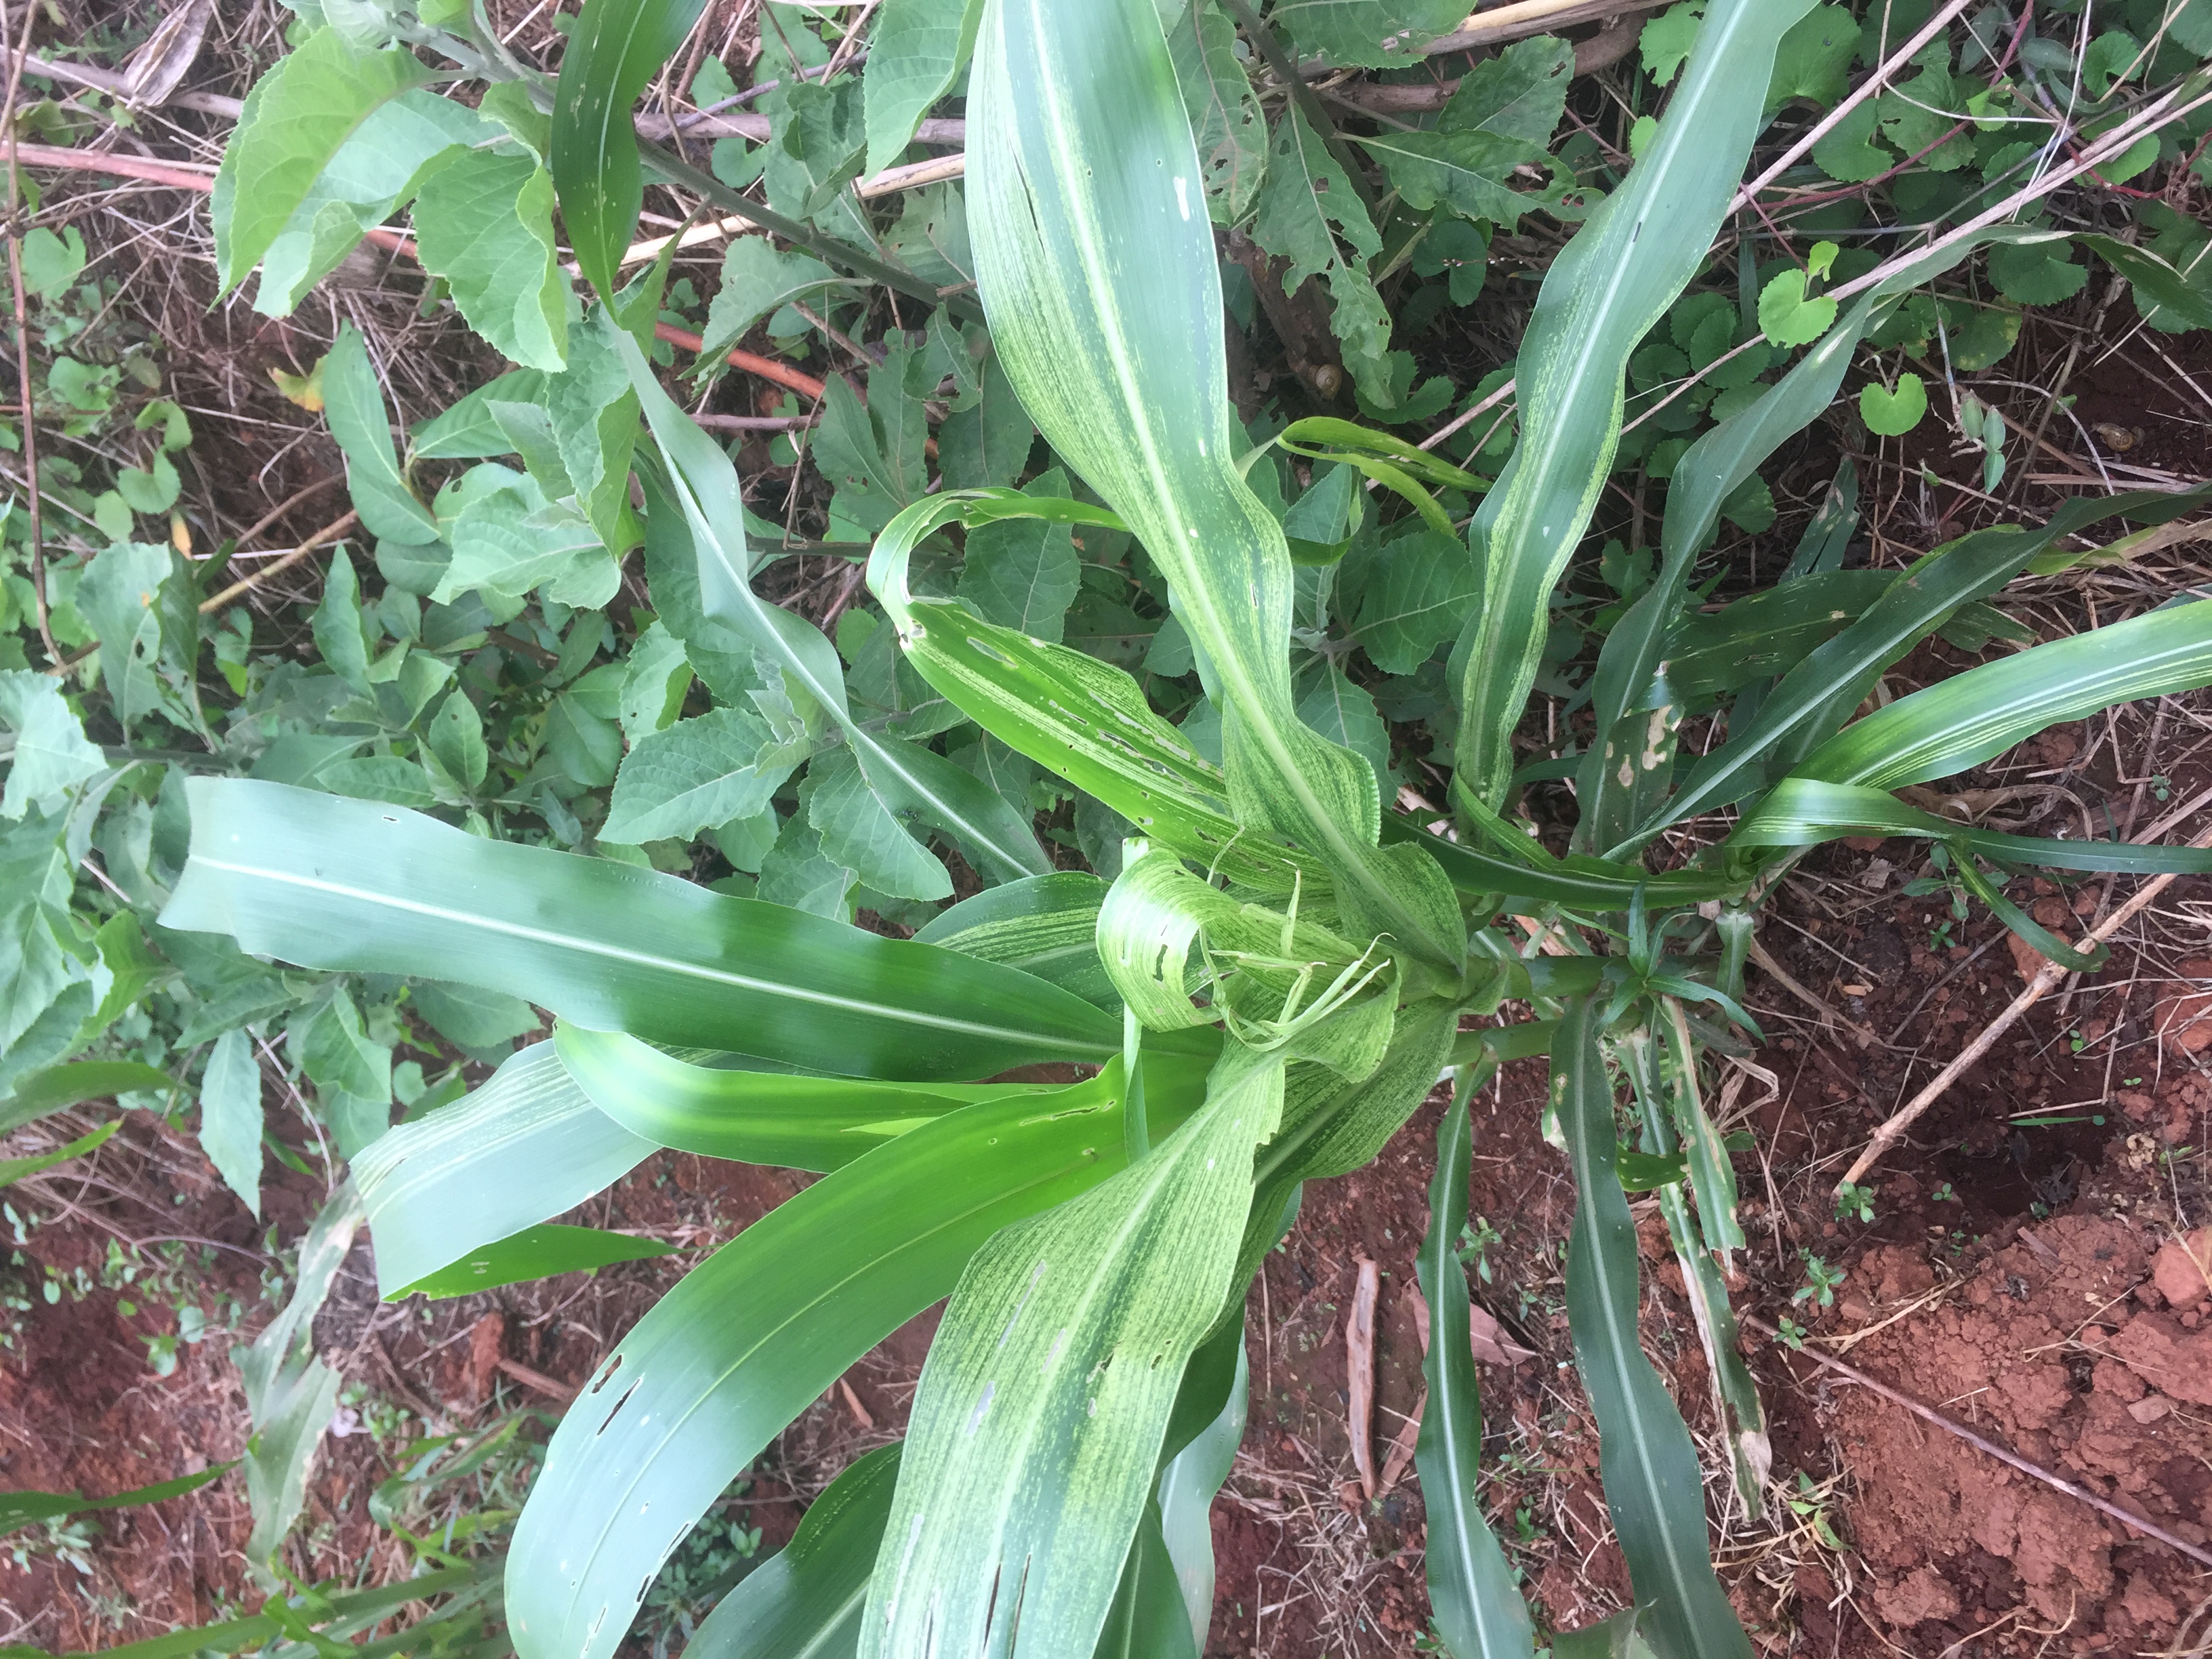
Label: helminthosporium_leaf_blight